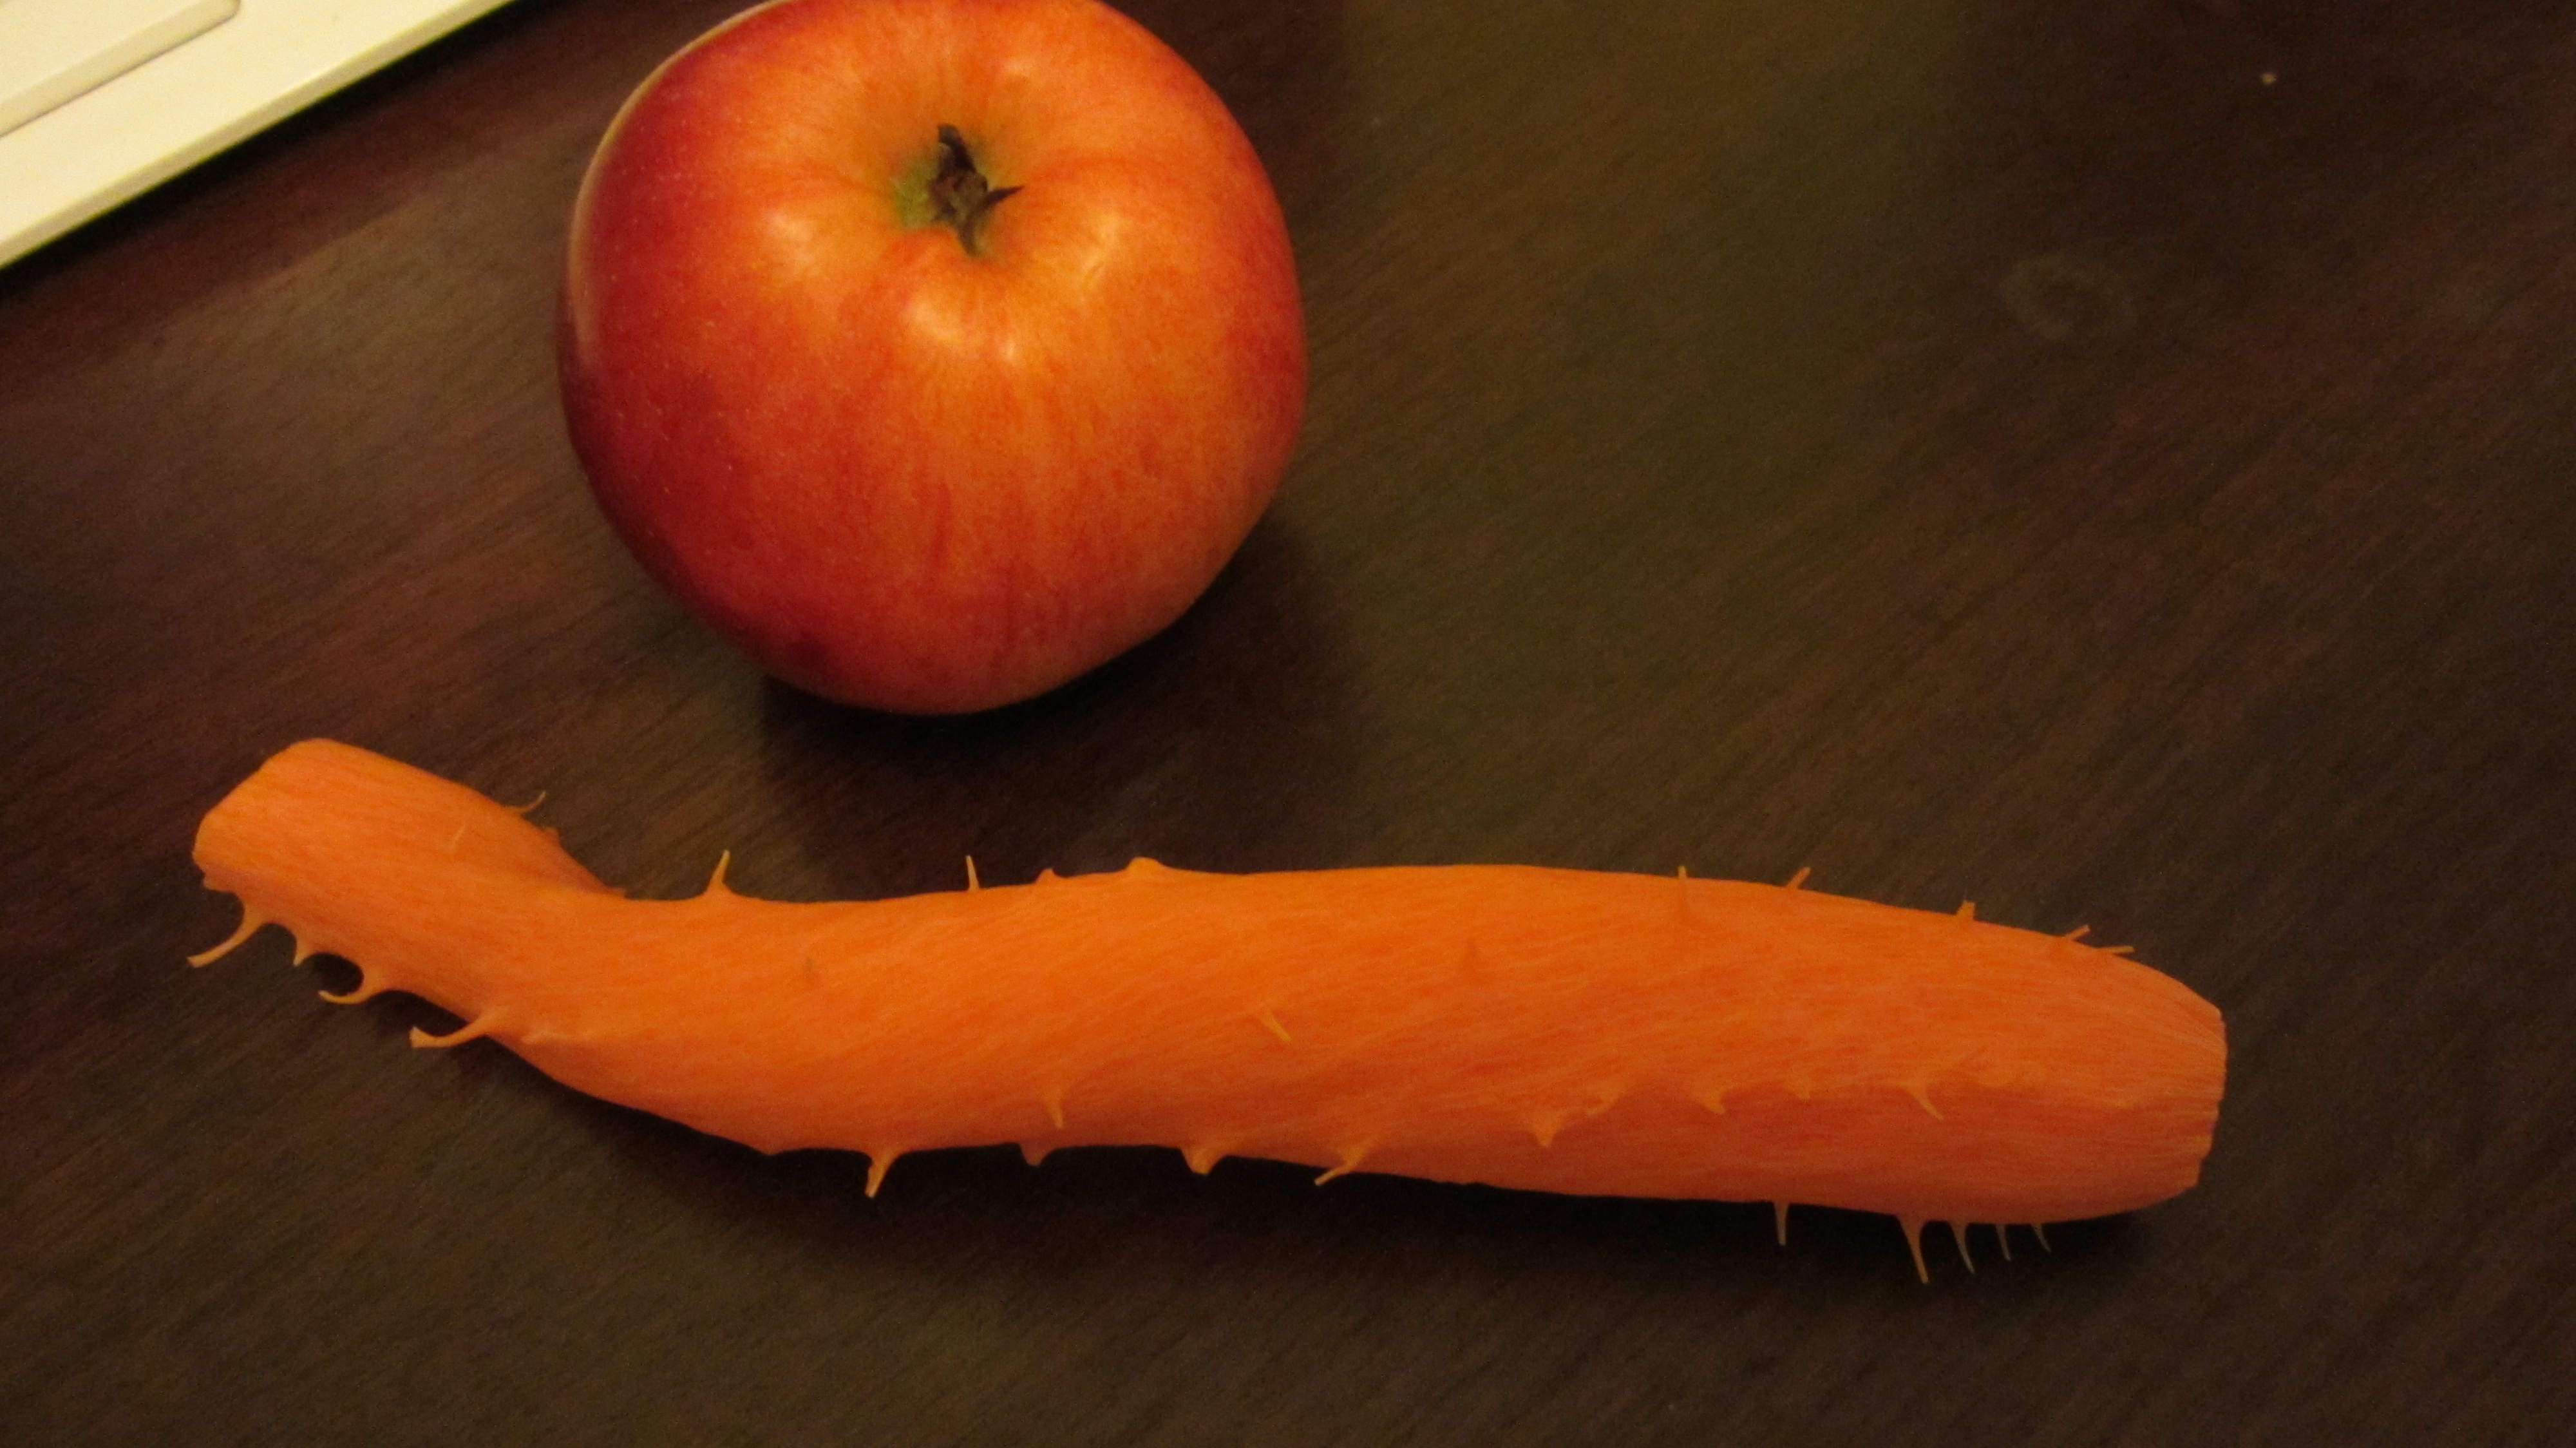
apple, plant, fruit, leaf, flower, orange, food, produce, vegetable, carrot, close up, macro photography, flowering plant, land plant